Anete Šteinberga

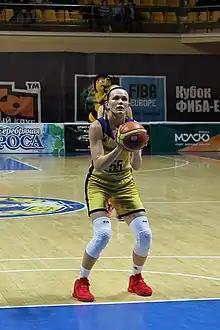
Steinberga in 2016

Anete Šteinberga (born 29 January 1990) is a Latvian basketball player for Galatasaray and the Latvian national team. She participated at the EuroBasket Women 2017.